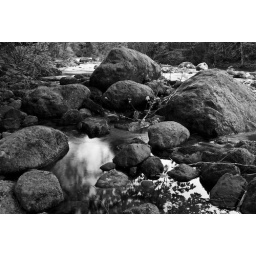
Just some rocks and a pool on the way to twin falls. I really liked the reflection on the water in this.